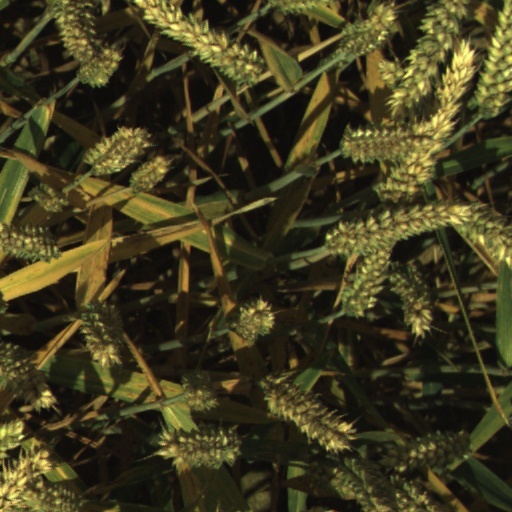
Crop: wheat